First Battle of Newtonia

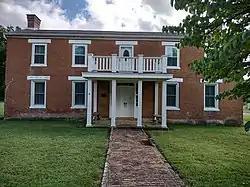
The Mathew H. Ritchey House in October 2021

The First Battle of Newtonia Historic District preserves of the battlefield; the district was listed on the National Register of Historic Places in 2004. The separately-listed Mathew H. Ritchey House is located within the district. The site contains the Ritchey barn and barnyard site, a Civil War-era cemetery, the Newtonia Branch stream, the historic Neosho Road, and the battlefield itself. While much of the land in the district is privately owned, the Newtonia Battlefields Protection Association has ownership of . At least nine Union soldiers are buried in the cemetery, although not all of them are related to the First Battle of Newtonia. More war-related burials had previously been located there, as many of the military burials were exhumed and moved to the Springfield National Cemetery in 1869.